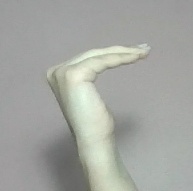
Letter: haa